Atlantic mudskipper

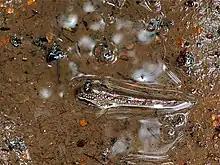
Aerial view of the Atlantic mudskipper propped up on land using pectoral fins

Mudskippers have a pair of pectoral fins, which allows them to 'skip' on land and maintain stability within water. The Atlantic mudskipper also has a pair of caudal fins that aid in aquatic locomotion, and pelvic fins that aid the pectoral fins in terrestrial locomotion. The pelvic fins are adapted to terrestrial living by acting as a sucker to attach the Atlantic mudskipper to land. Atlantic mudskippers can also crawl and climb on land using their pelvic and pectoral fins.